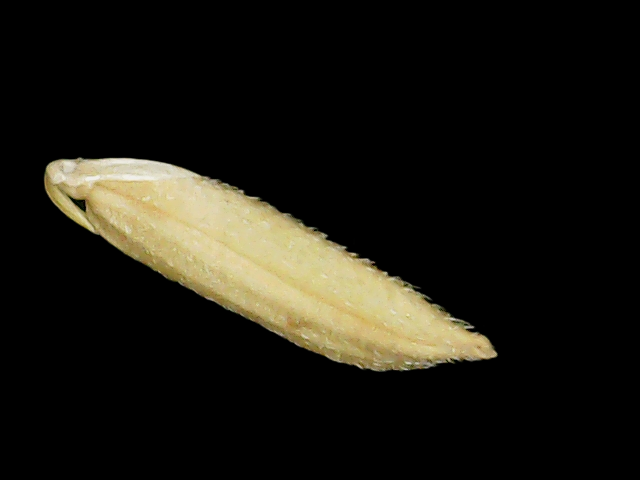
Rice variety: Binadhan19